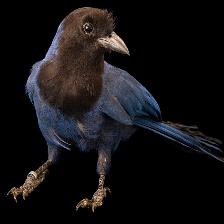
Species: AZURE JAY
Scientific name: CYANOCORAX CAERULEUS
ImageNet parent category: jay